Dassault Rafale

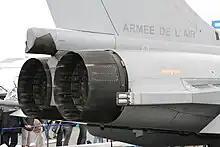
Closeup of the rear of the airframe and the two engine nozzles

The Rafale was first outfitted with the Thales RBE2 passive electronically scanned multi-mode radar. Thales claims to have achieved increased levels of situational awareness as compared to earlier aircraft through the earlier detection and tracking of multiple air targets for close combat and long-range interception, as well as real-time generation of three-dimensional maps for terrain-following and the real-time generation of high resolution ground maps for navigation and targeting. In early 1994, it was reported that technical difficulties with the radar had delayed the Rafale's development by six months. In September 2006, "Flight International" reported the Rafale's unit cost had significantly increased due to additional development work to improve the RBE2's detection range.